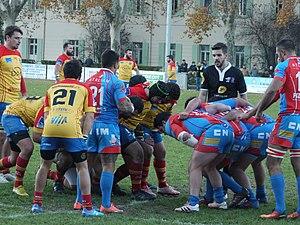
Céret sportif vs US La Seyne au stade Fondecave de Céret le 19 novembre 2017.
L’Union sportive seynoise, basée à La Seyne-sur-Mer, dans le Var, est un club de rugby français dépendant du comité Côte d’Azur, évoluant actuellement en Fédérale 1.